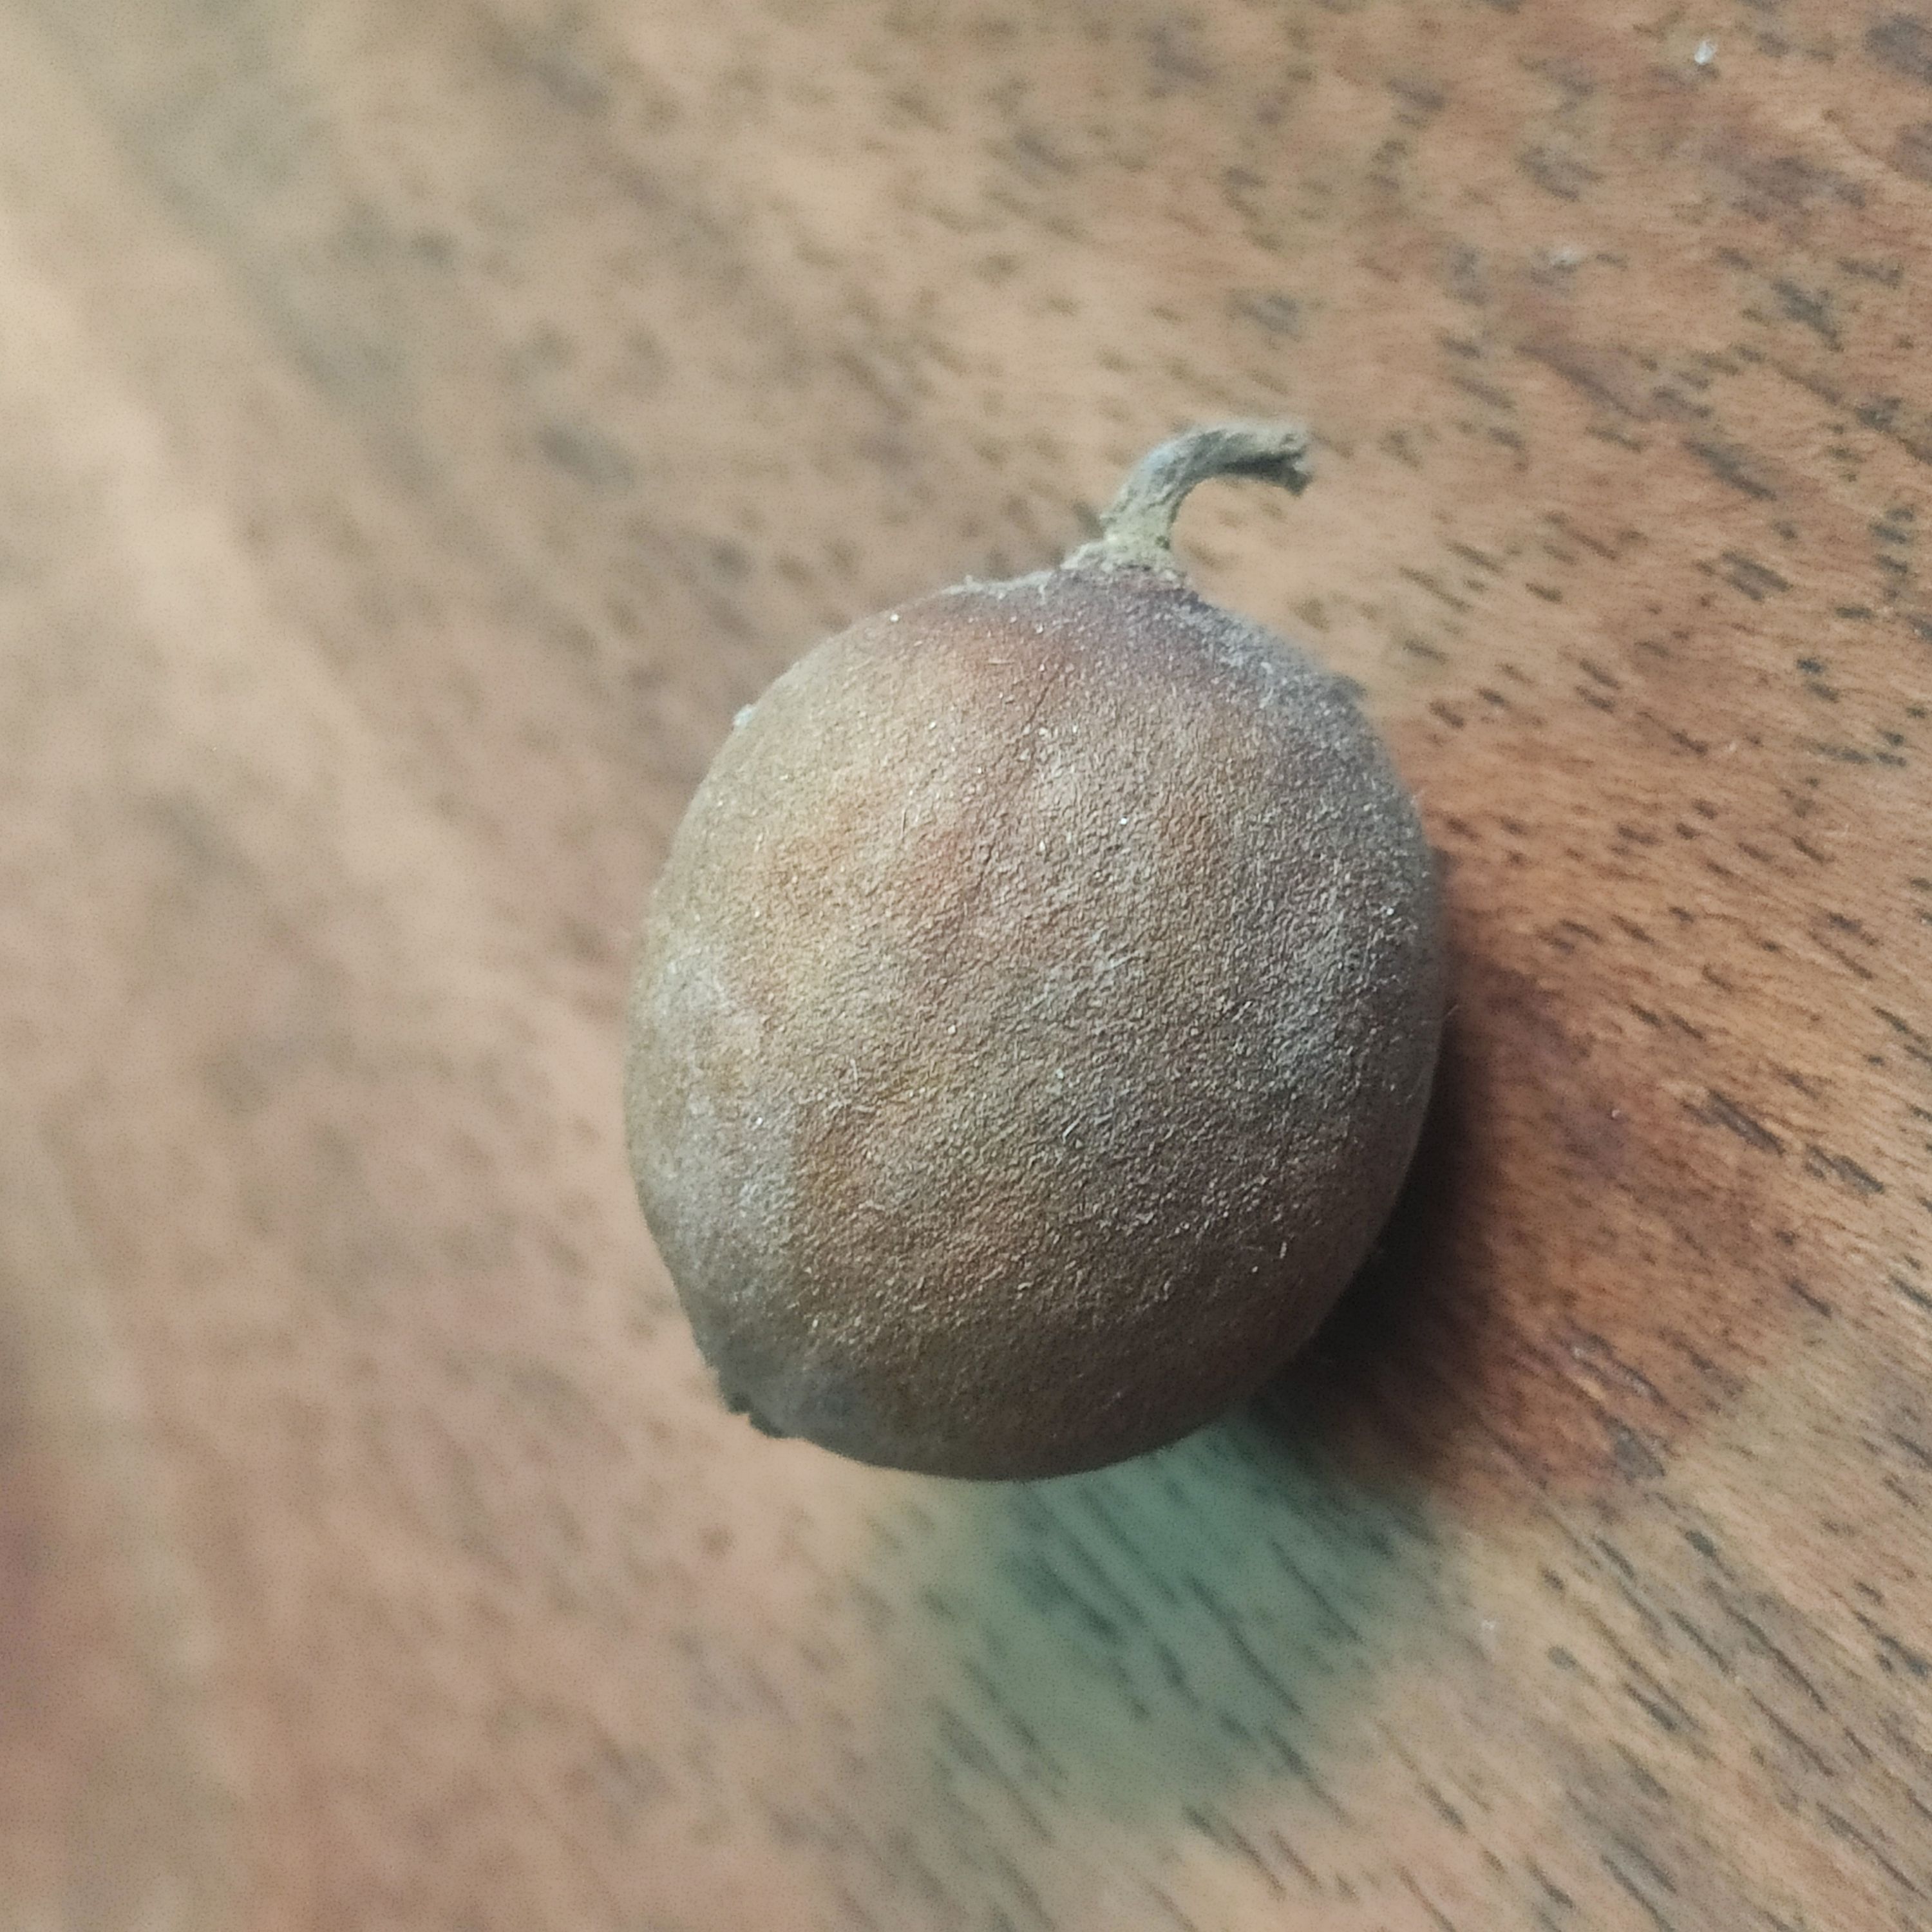
Fruit: burmese-grape
Grade: 3rd-grade